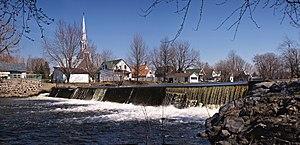
Notre-Dame-de-Stanbridge est une municipalité du Québec, incorporée dans la municipalité régionale de comté de Brome-Missisquoi, dans la région administrative de la Montérégie.